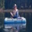
Label: ship